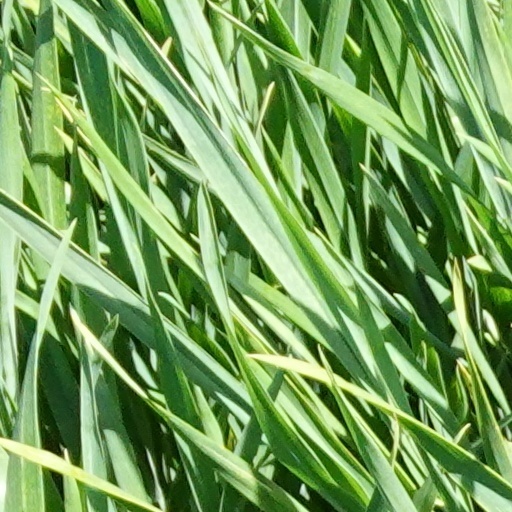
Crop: wheat